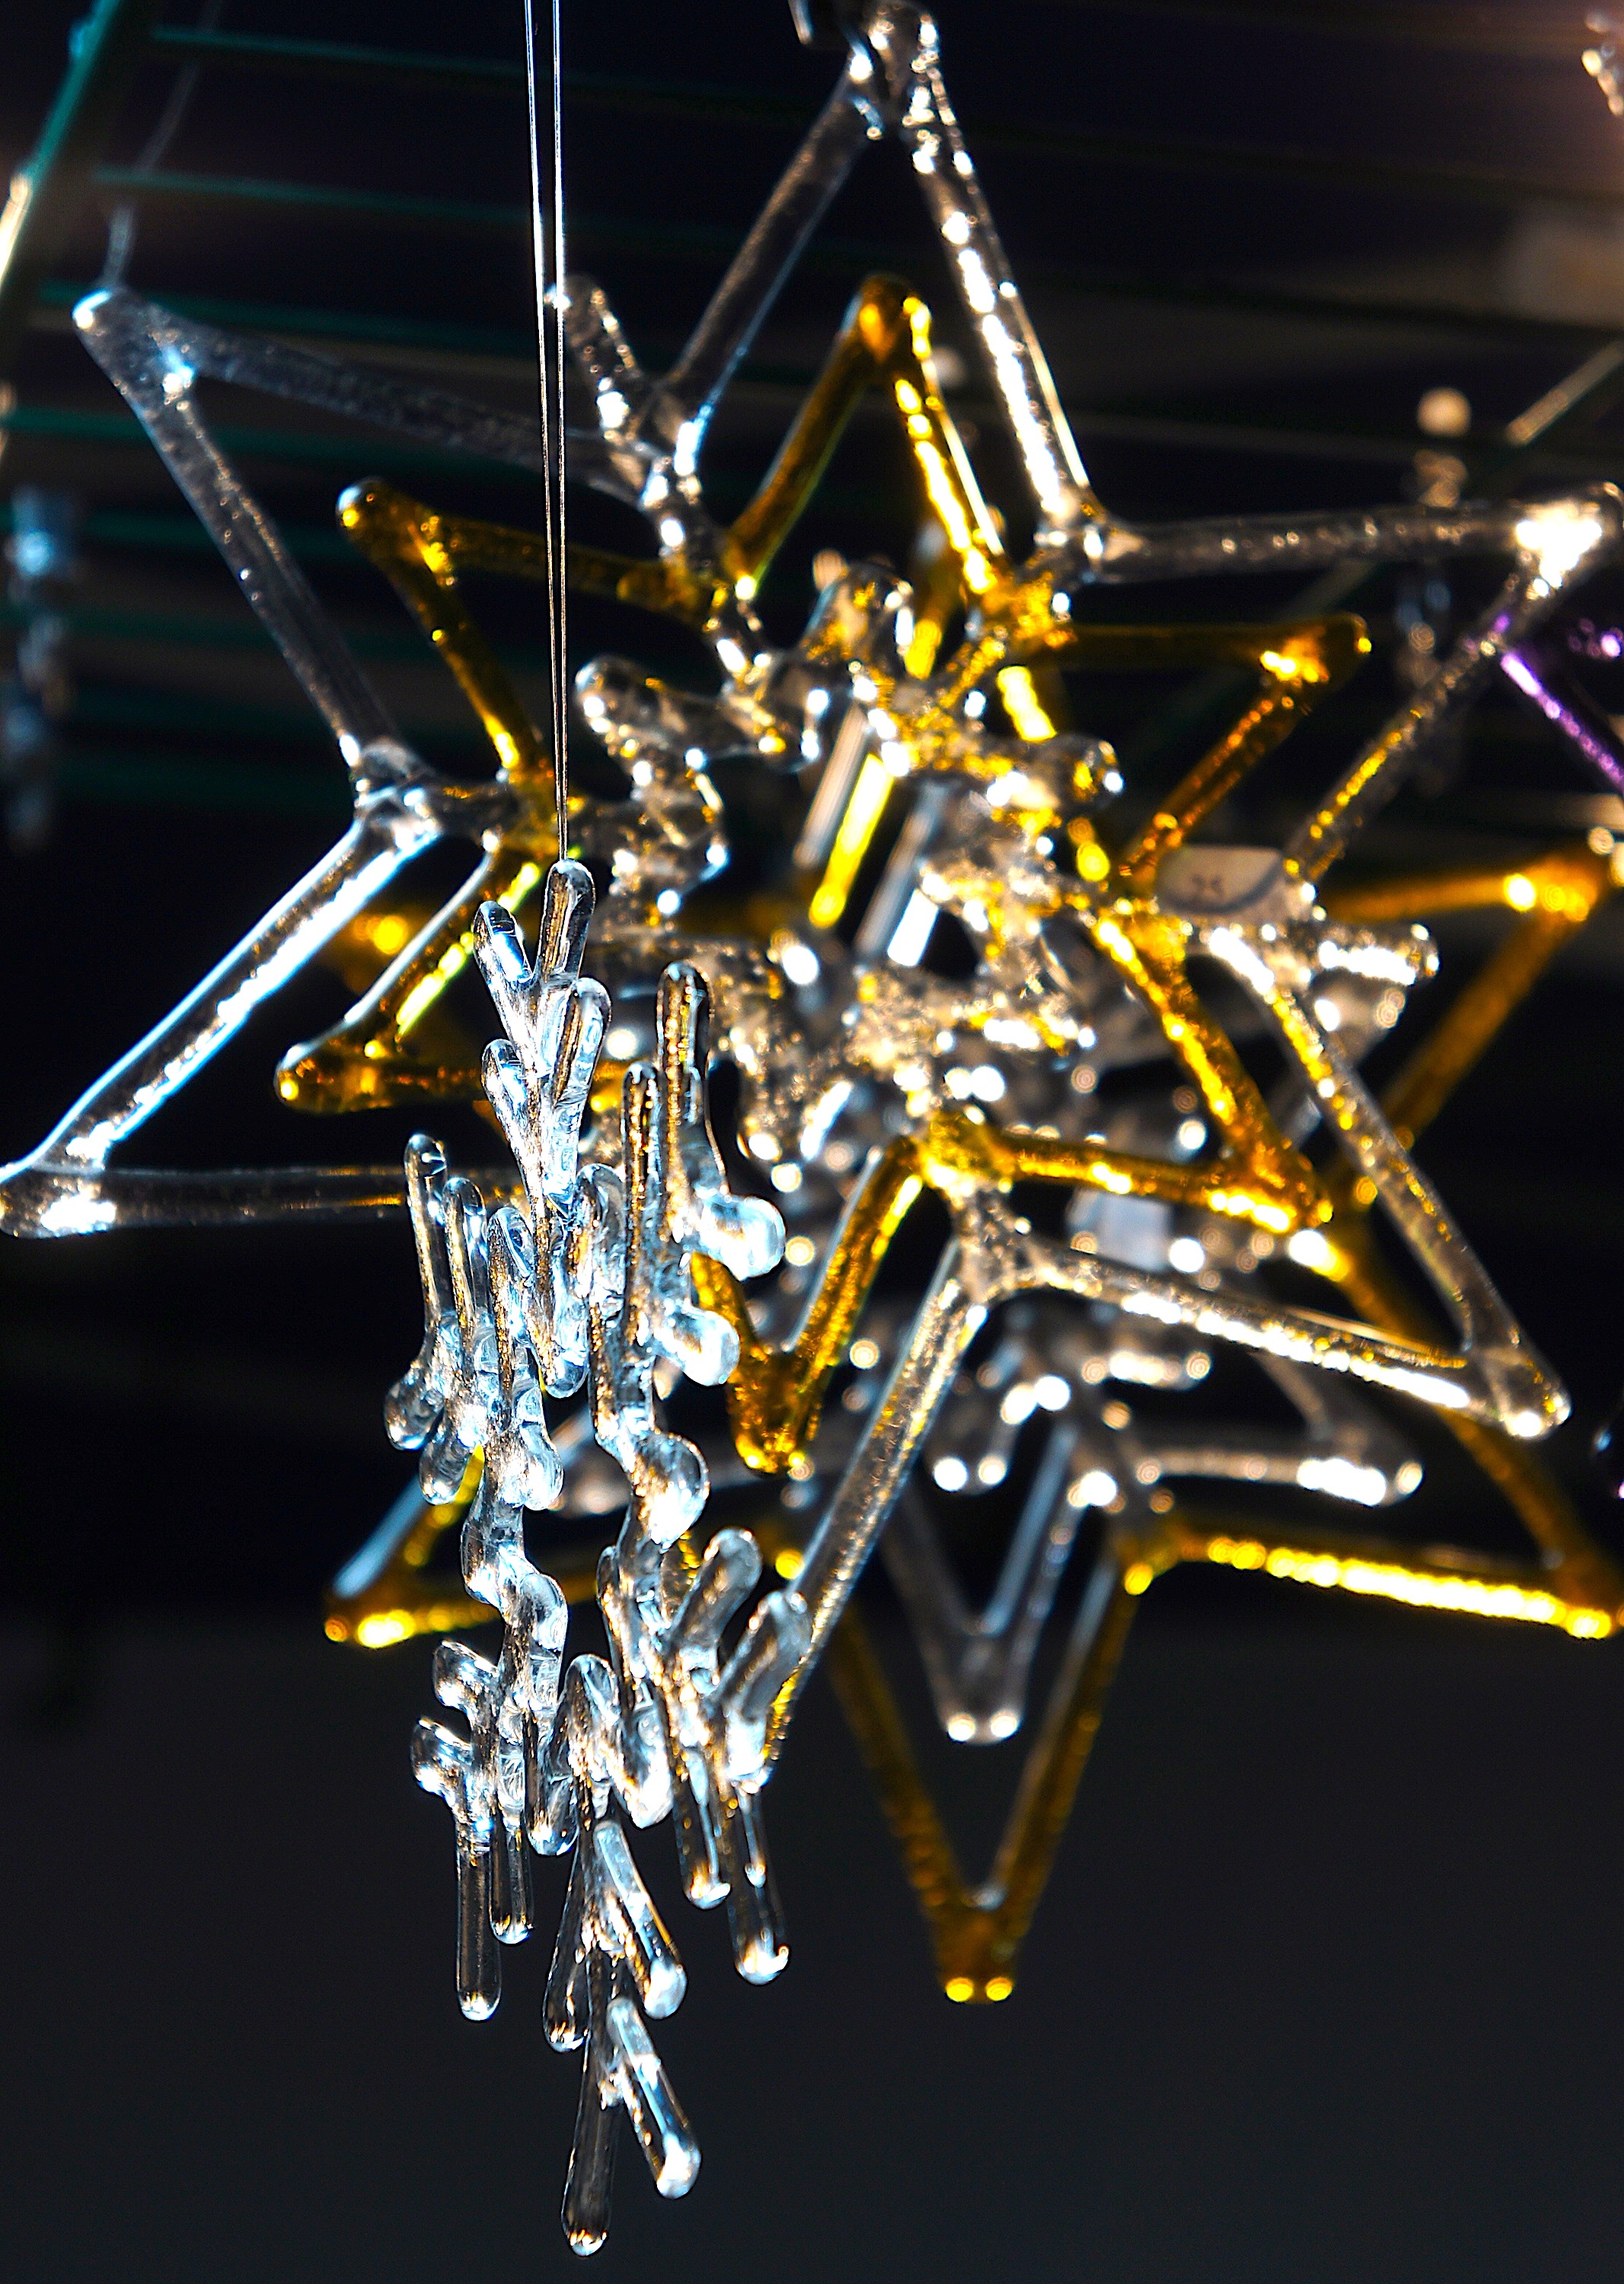
light, star, lighting, advent, macro photography, glass art, fusing